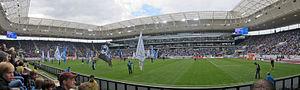
Le Championnat d'Allemagne de football est créé en 1903. Jusqu'en 1963, le statut des clubs est amateur et le championnat national consiste en une phase finale entre les différents champions régionaux. Le championnat professionnel à poule unique, la Bundesliga, est créé en 1963. Le Bayern Munich, vainqueur en 2019-2020, détient le record du nombre de victoires, avec 30 titres.